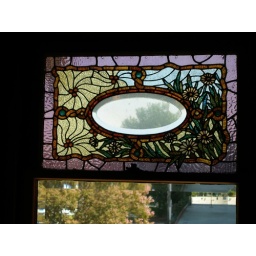
A window in the daisy bedroom